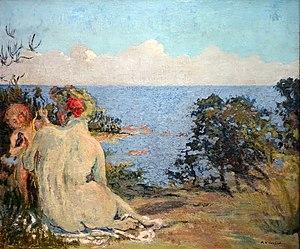
Éros est le dieu primordial de l’Amour et de la puissance créatrice dans la mythologie grecque. Le mot érotisme provient de Éros.